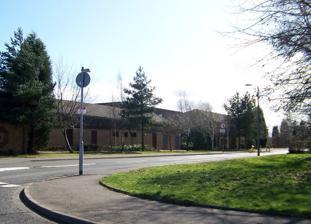
Building: Kirklands Hospital
Country: United Kingdom
Year built: 1871
Mental health hospital in South Lanarkshire, Scotland Hospital in South Lanarkshire, Scotland Kirklands Hospital Kirklands Hospital Shown in South Lanarkshire Geography Location Bothwell , South Lanarkshire , Scotland Coordinates 55°48′42″N 4°03′51″W / 55.81174°N 4.06423°W / 55.81174; -4.06423 Organisation Care system NHS Scotland Type Psychiatric hospital Services Emergency department No History Opened 1871 Links Lists Hospitals in Scotland Kirklands Hospital is a mental health facility in Bothwell , Scotland. It is managed by NHS Lanarkshire . History The hospital, which was designed by Thomas Halket, was established by Dr William Dean Fairless as a private psychiatric facility for the "upper and middle classes" and opened as the Bothwell Asylum in June 1871. It was acquired by the Glasgow District Board of Lunacy in 1879 and, after being significantly expanded in the Scottish baronial style , reopened as the Kirklands District Asylum in 1881. It became Kirklands Mental Hospital in the 1920s and then joined the National Health Service as Kirklands Hospital in 1948. After the introduction of Care in the Community in the early 1980s, the hospital went into a period of decline and the old buildings were replaced by smaller modern assessment and treatment facilities. Since 2010, the site has also been used by NHS Lanarkshire as their headquarters and medical training centre. References